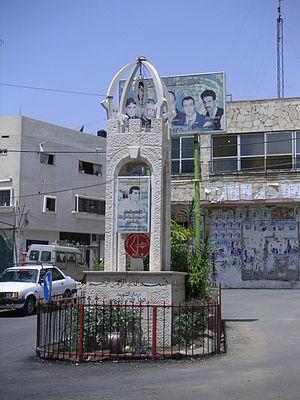
Qalqilya est une ville palestinienne de Cisjordanie. Qalqilya est une ville agricole qui compte environ 45 000 habitants. Son altitude varie de 45 m à 125 m au-dessus du niveau de la mer et son climat est méditerranéen. Qalqilya est très proche de la mer, contre la ligne verte et se situe sur l'axe routier Tel-Aviv-Naplouse.